Rene Bourque

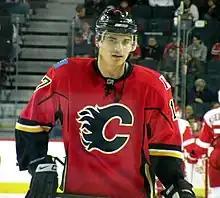
A player stares into the distance. He is wearing a red uniform with black and yellow trim and a stylized black C on his chest.

On July 1, 2008, Bourque was traded to the Calgary Flames in exchange for a second round selection at the 2009 NHL Entry Draft. The Flames quickly signed the restricted free agent to a two-year contract. He enjoyed a career year in Calgary that included his first hat trick, against the Ottawa Senators, on December 27, 2008. He suffered a high ankle sprain that sidelined him for the final two months of the regular season. Although he was limited to 58 games, he topped the 20-goal plateau for the first time (21) and scored a career high 40 points. He returned in time to play in the 2009 Stanley Cup Playoffs against the Blackhawks, though he missed one game in the series after re-aggravating the injury. Following the season, he opted for surgery to repair the damage to his ankle.